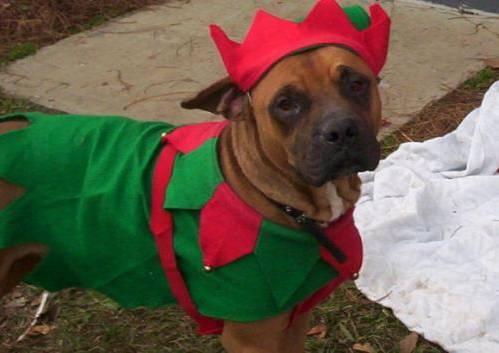
dog